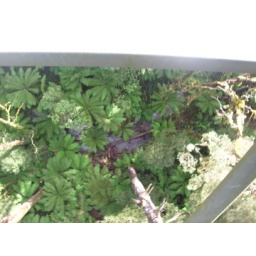
through the floor 30mtrs above ground